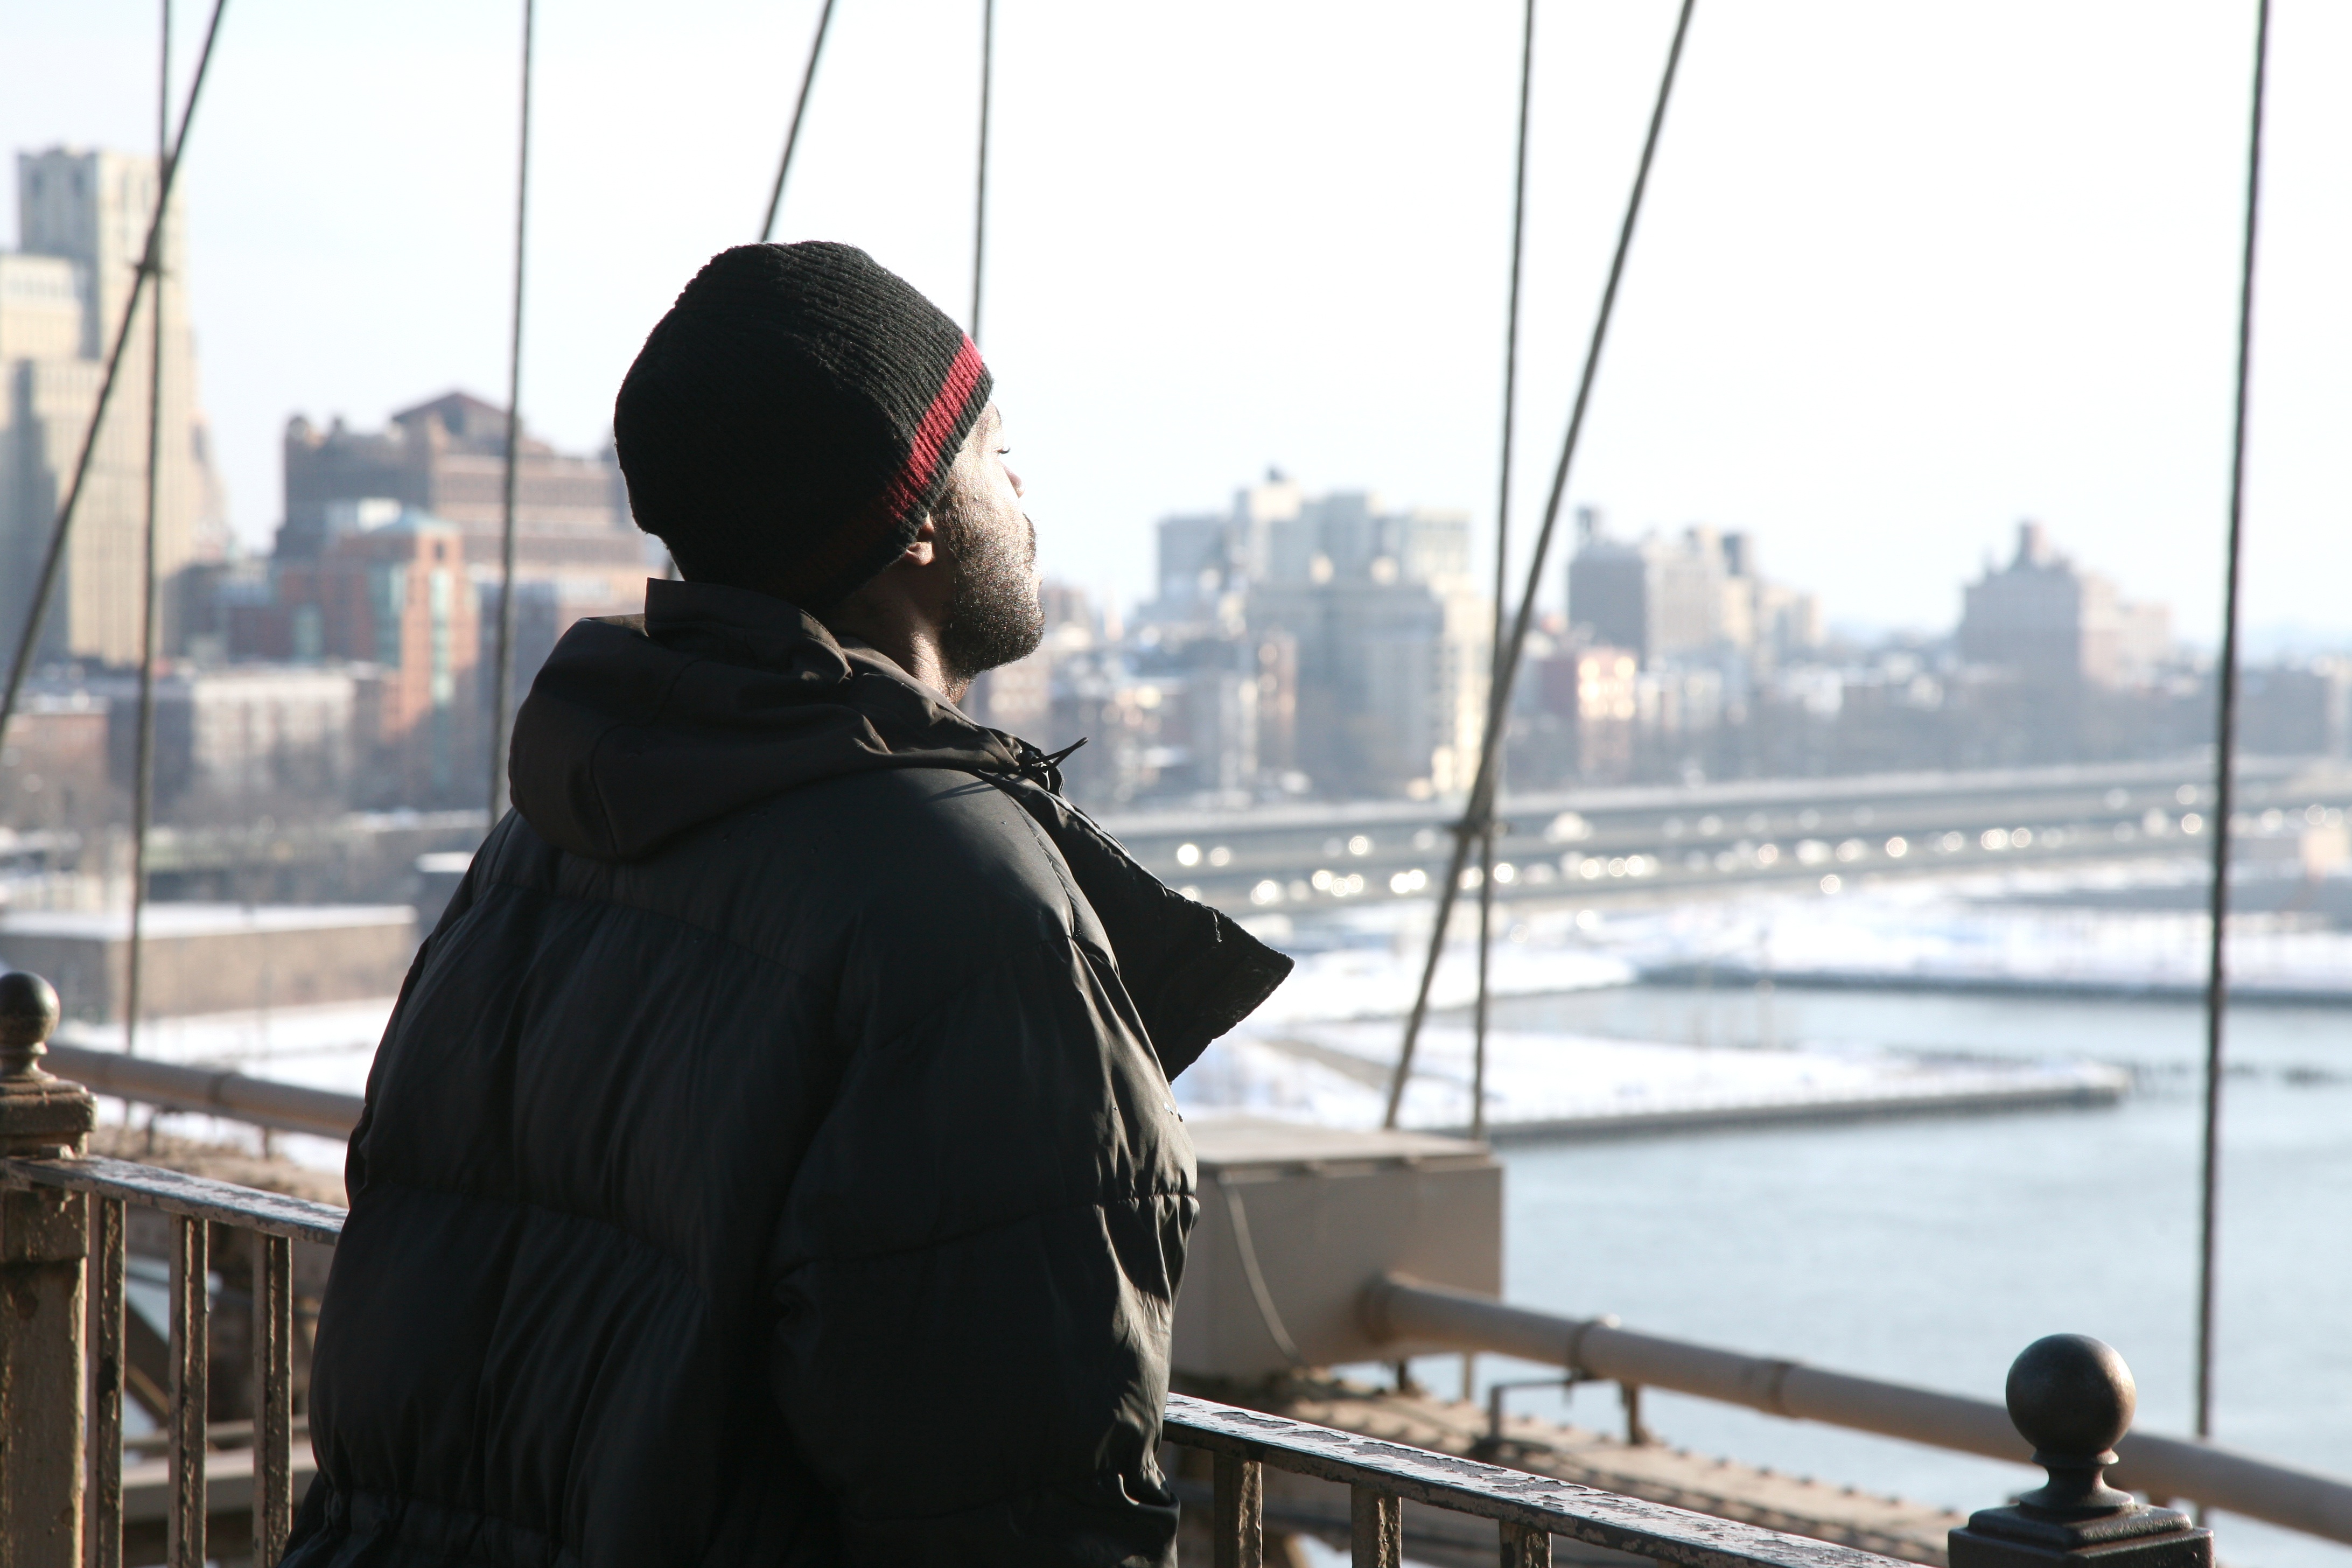
boat, bridge, vehicle, nyc, mast, sailing, brooklyn, newyork, brooklynbridge, sail, newyorkcity, ny, promenade, watercraft, eastriver